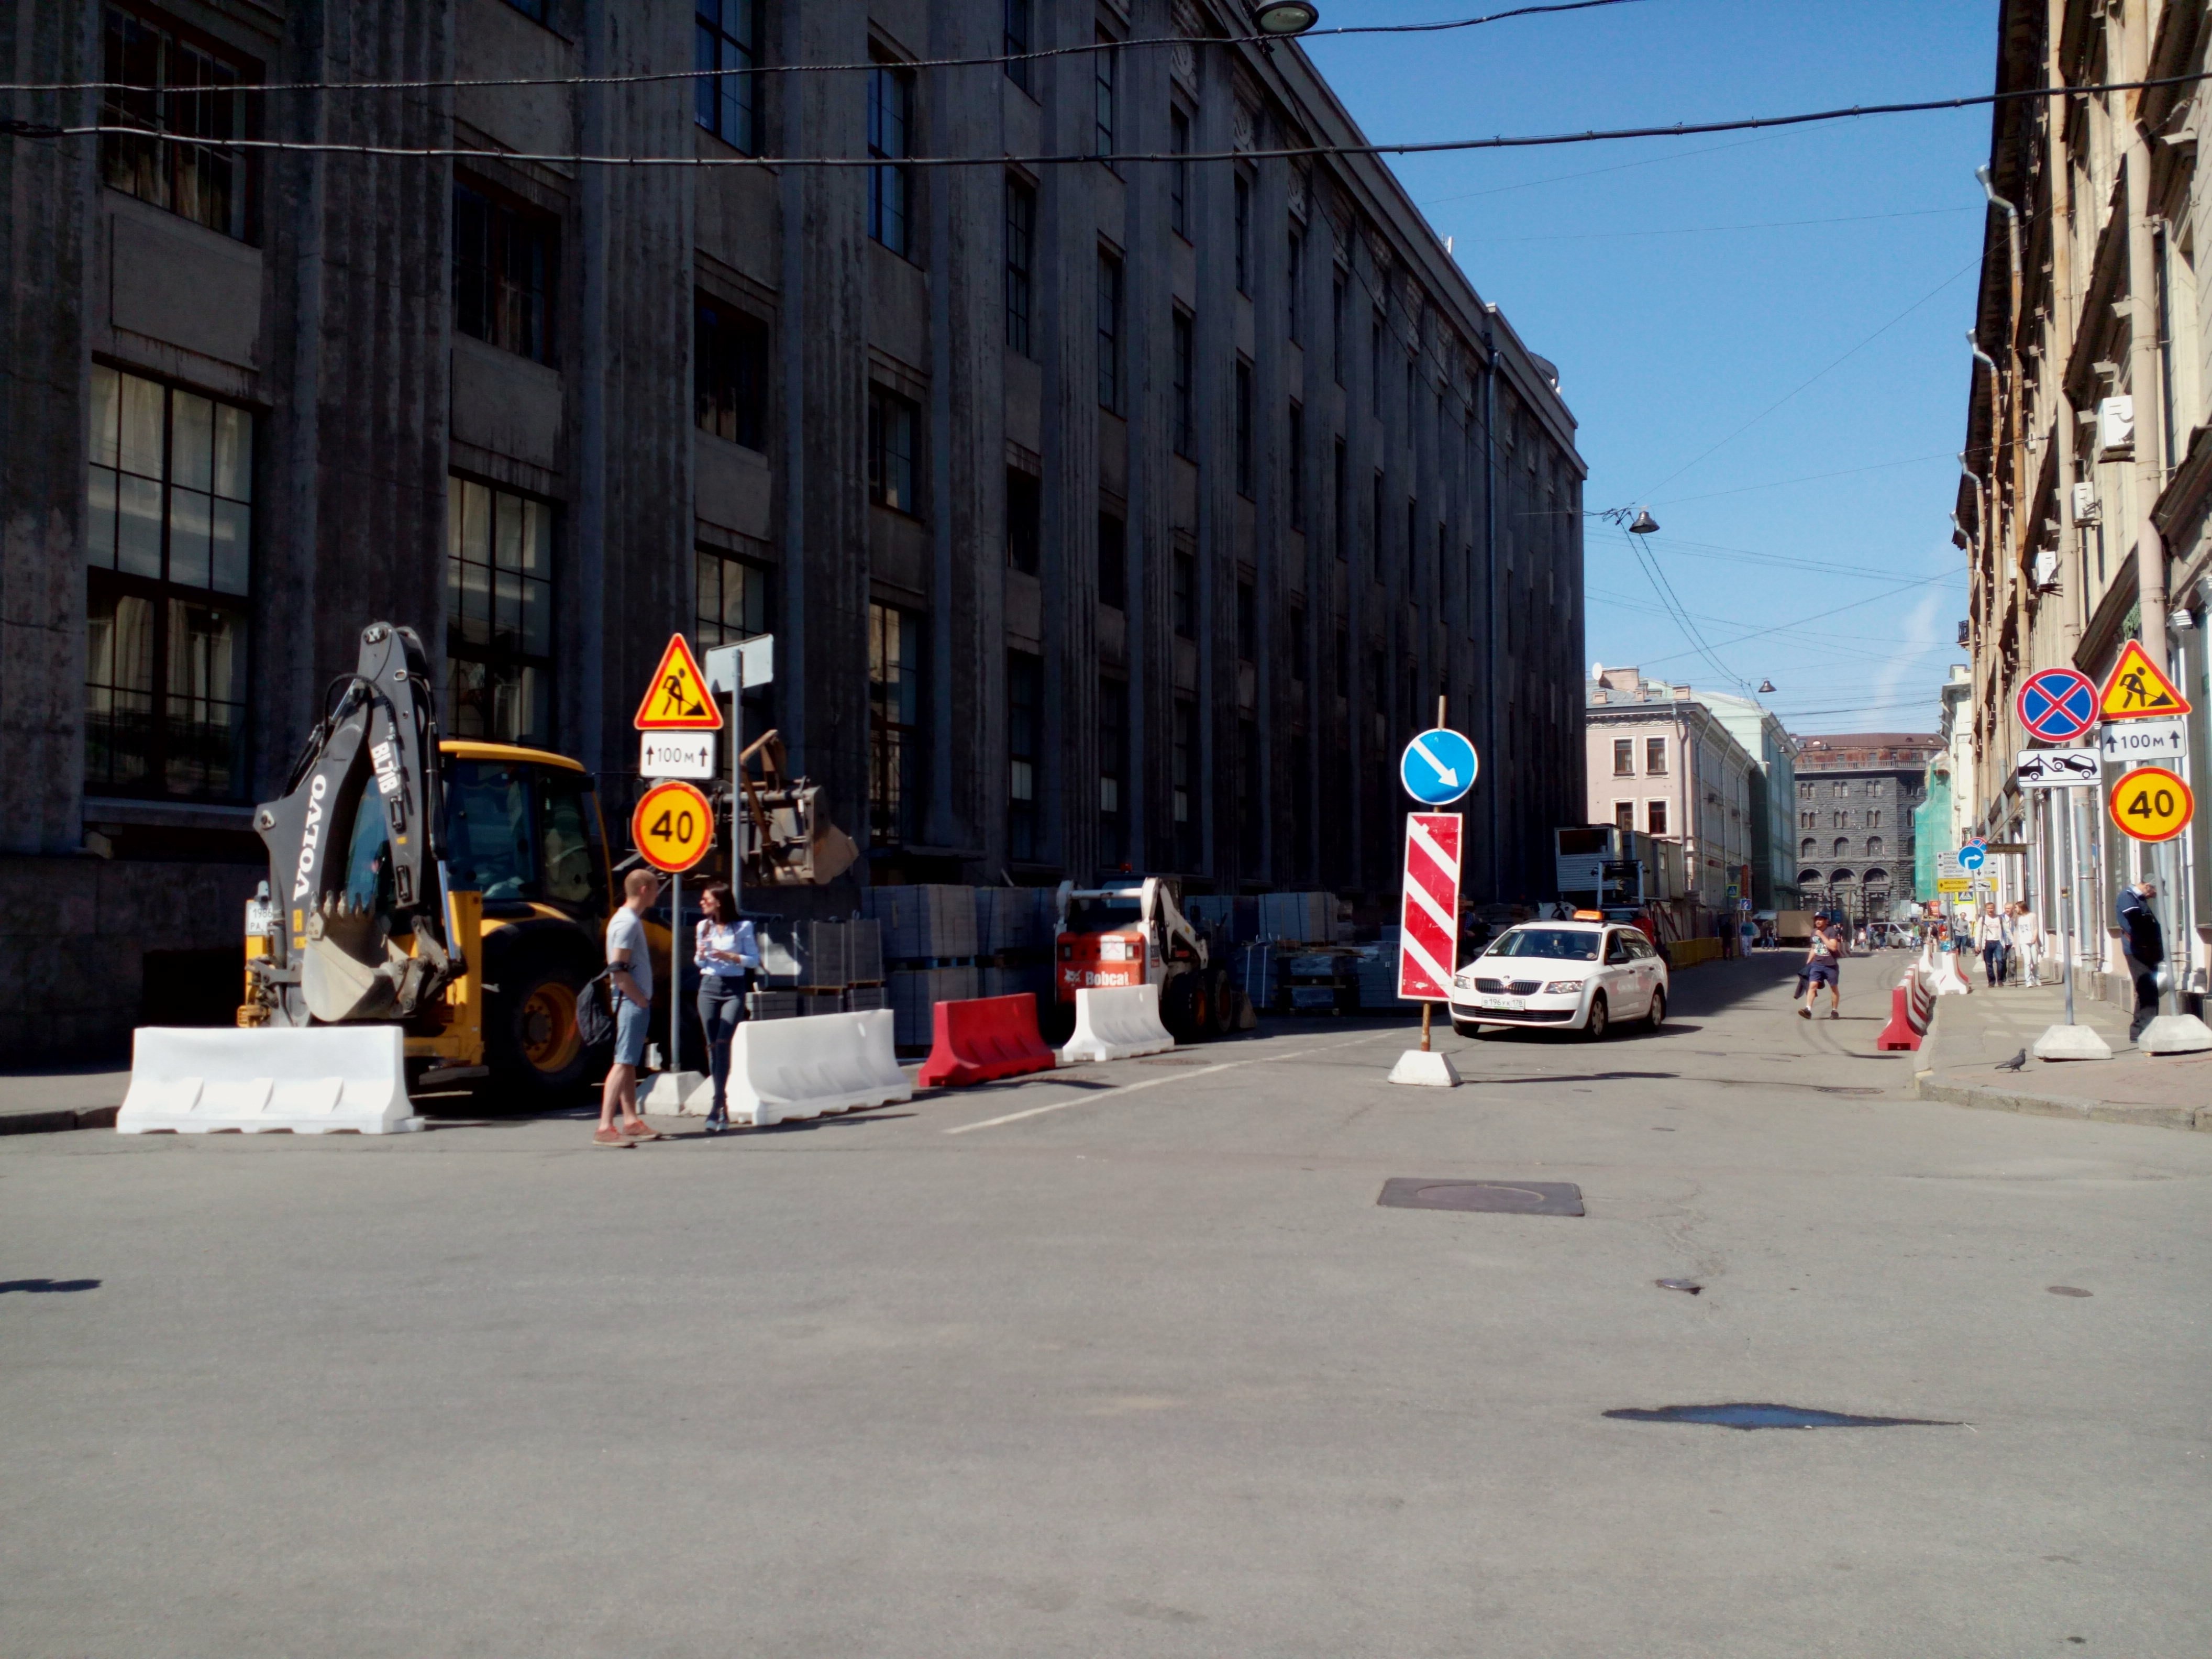
pedestrian, road, street, downtown, infrastructure, neighbourhood, urban area